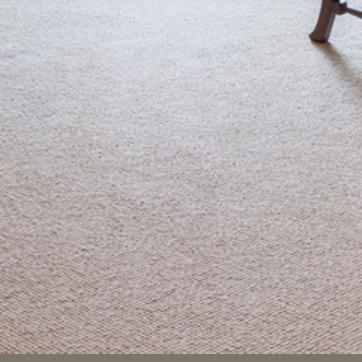
Material: carpet